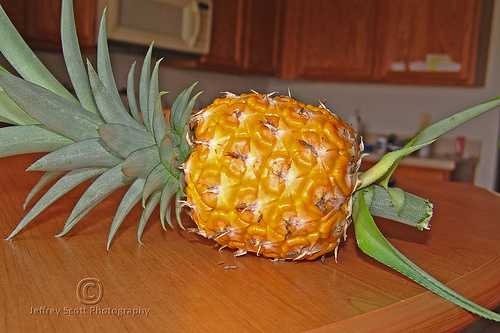
Label: Pineapple